Late-October 1996 tornado outbreak

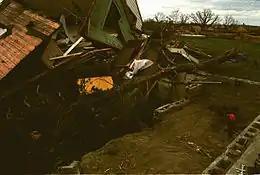
F2 tornado damage near Albany, Minnesota.

The Late-October 1996 tornado outbreak was an unusual tornadic event that affected Nebraska, South Dakota and Minnesota on October 26, 1996. A total of 26 tornadoes would touch down on what turned out to be a record breaking late-season tornado outbreak.